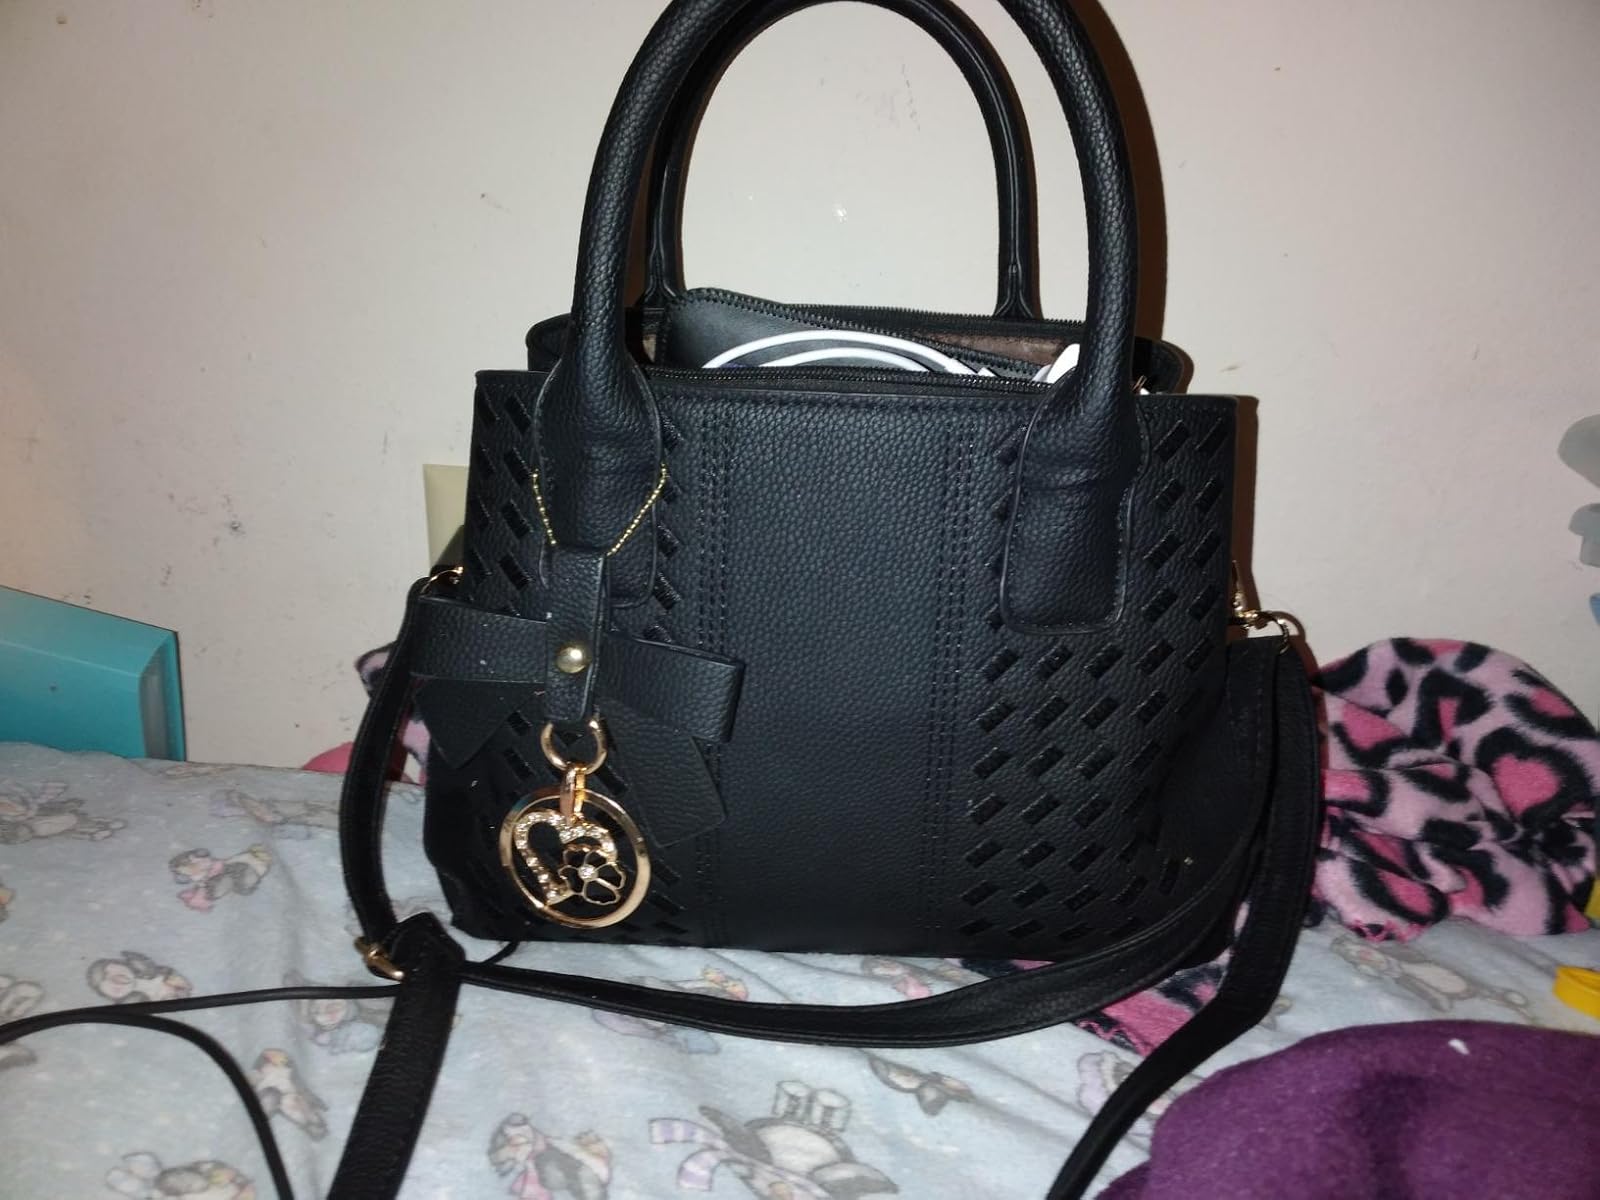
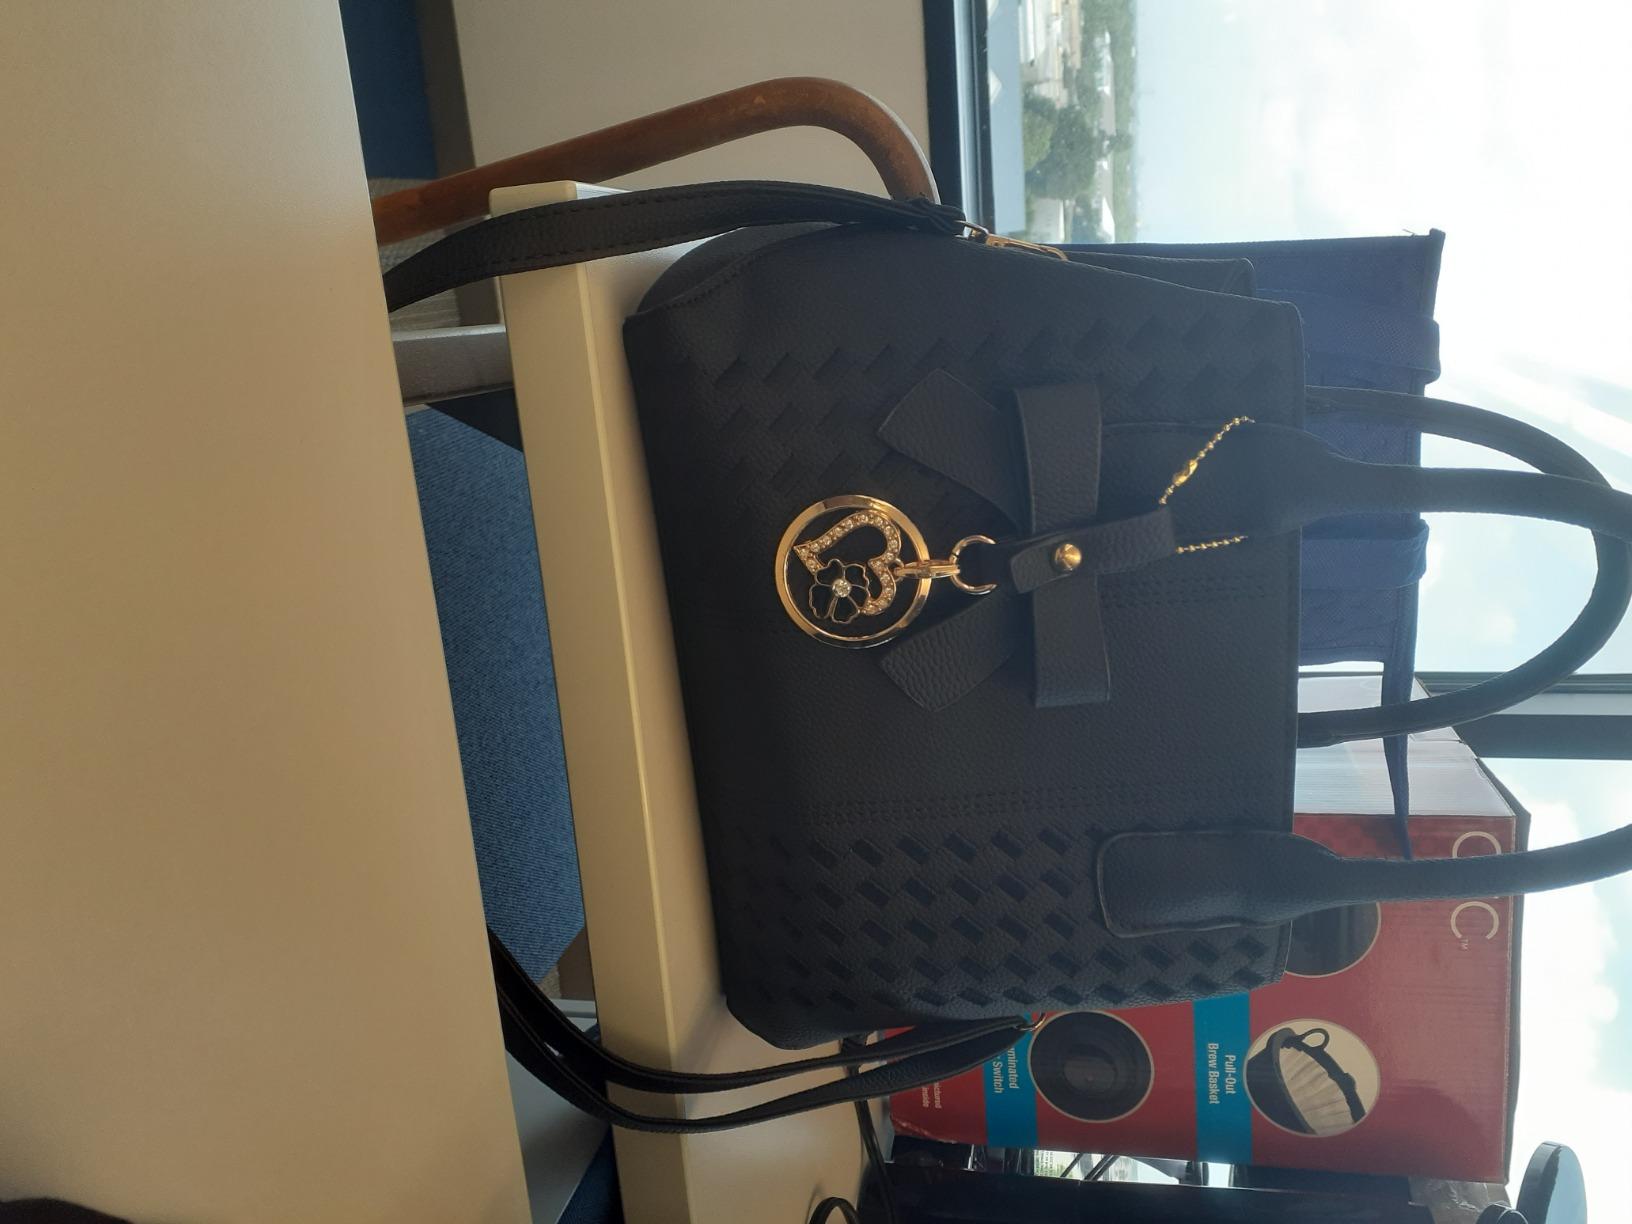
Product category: accessories_handbag
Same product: yes